Question: Please indicate a possible affordance area of the bench that can be used for sitting
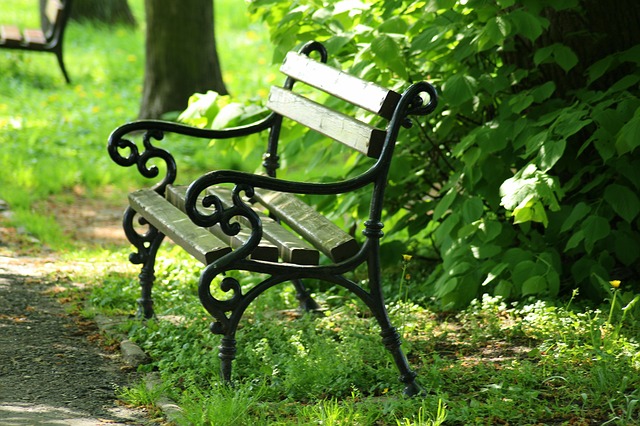
Answer: [129.5, 167.5, 360.5, 257.5]